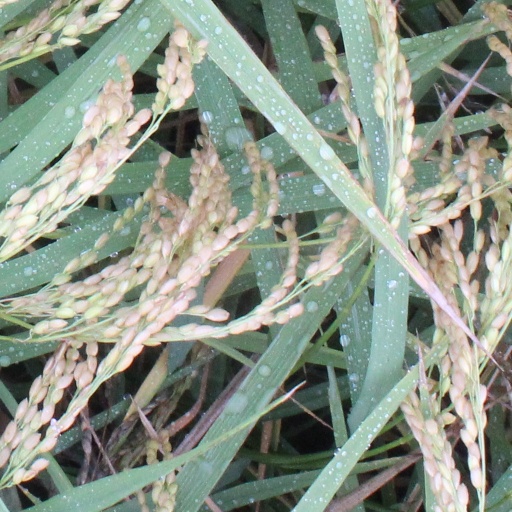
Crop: rice